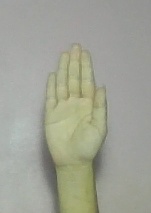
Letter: seen